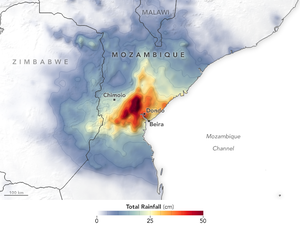
Le cyclone Idai est la onzième dépression tropicale à se former lors de la saison cyclonique 2018-2019 dans l'océan Indien sud-ouest, la dixième à devenir une tempête tropicale et le septième système à atteindre le stade de cyclone tropical intense. Il est né d'une dépression tropicale qui s'est formée le 4 mars 2019 au large de la côte est du Mozambique, est ensuite entré dans les terres, causant des inondations, avant de retourner le 9 mars vers le canal du Mozambique où elle a atteint le statut de cyclone tropical intense le 11 mars et frôler la côte ouest de Madagascar. Se tournant ensuite vers le sud-ouest, Idai se dirigea vers le sud du Mozambique et atteignit son intensité maximale le 14 mars avec des vents soutenus maximums sur 10 minutes de 195 km/h, 205 km/h sur 1 minute, atteignant donc la catégorie 3 sur l'échelle de Saffir - Simpson et une pression centrale minimale de 940 hPa. Le jour suivant, le système frappait Beira après voir légèrement faibli. Son parcours subséquent dans les terres laissa des pluies torrentielles alors qu'elle devenait post-tropicale le 16 mars pour se dissiper le 21 mars.